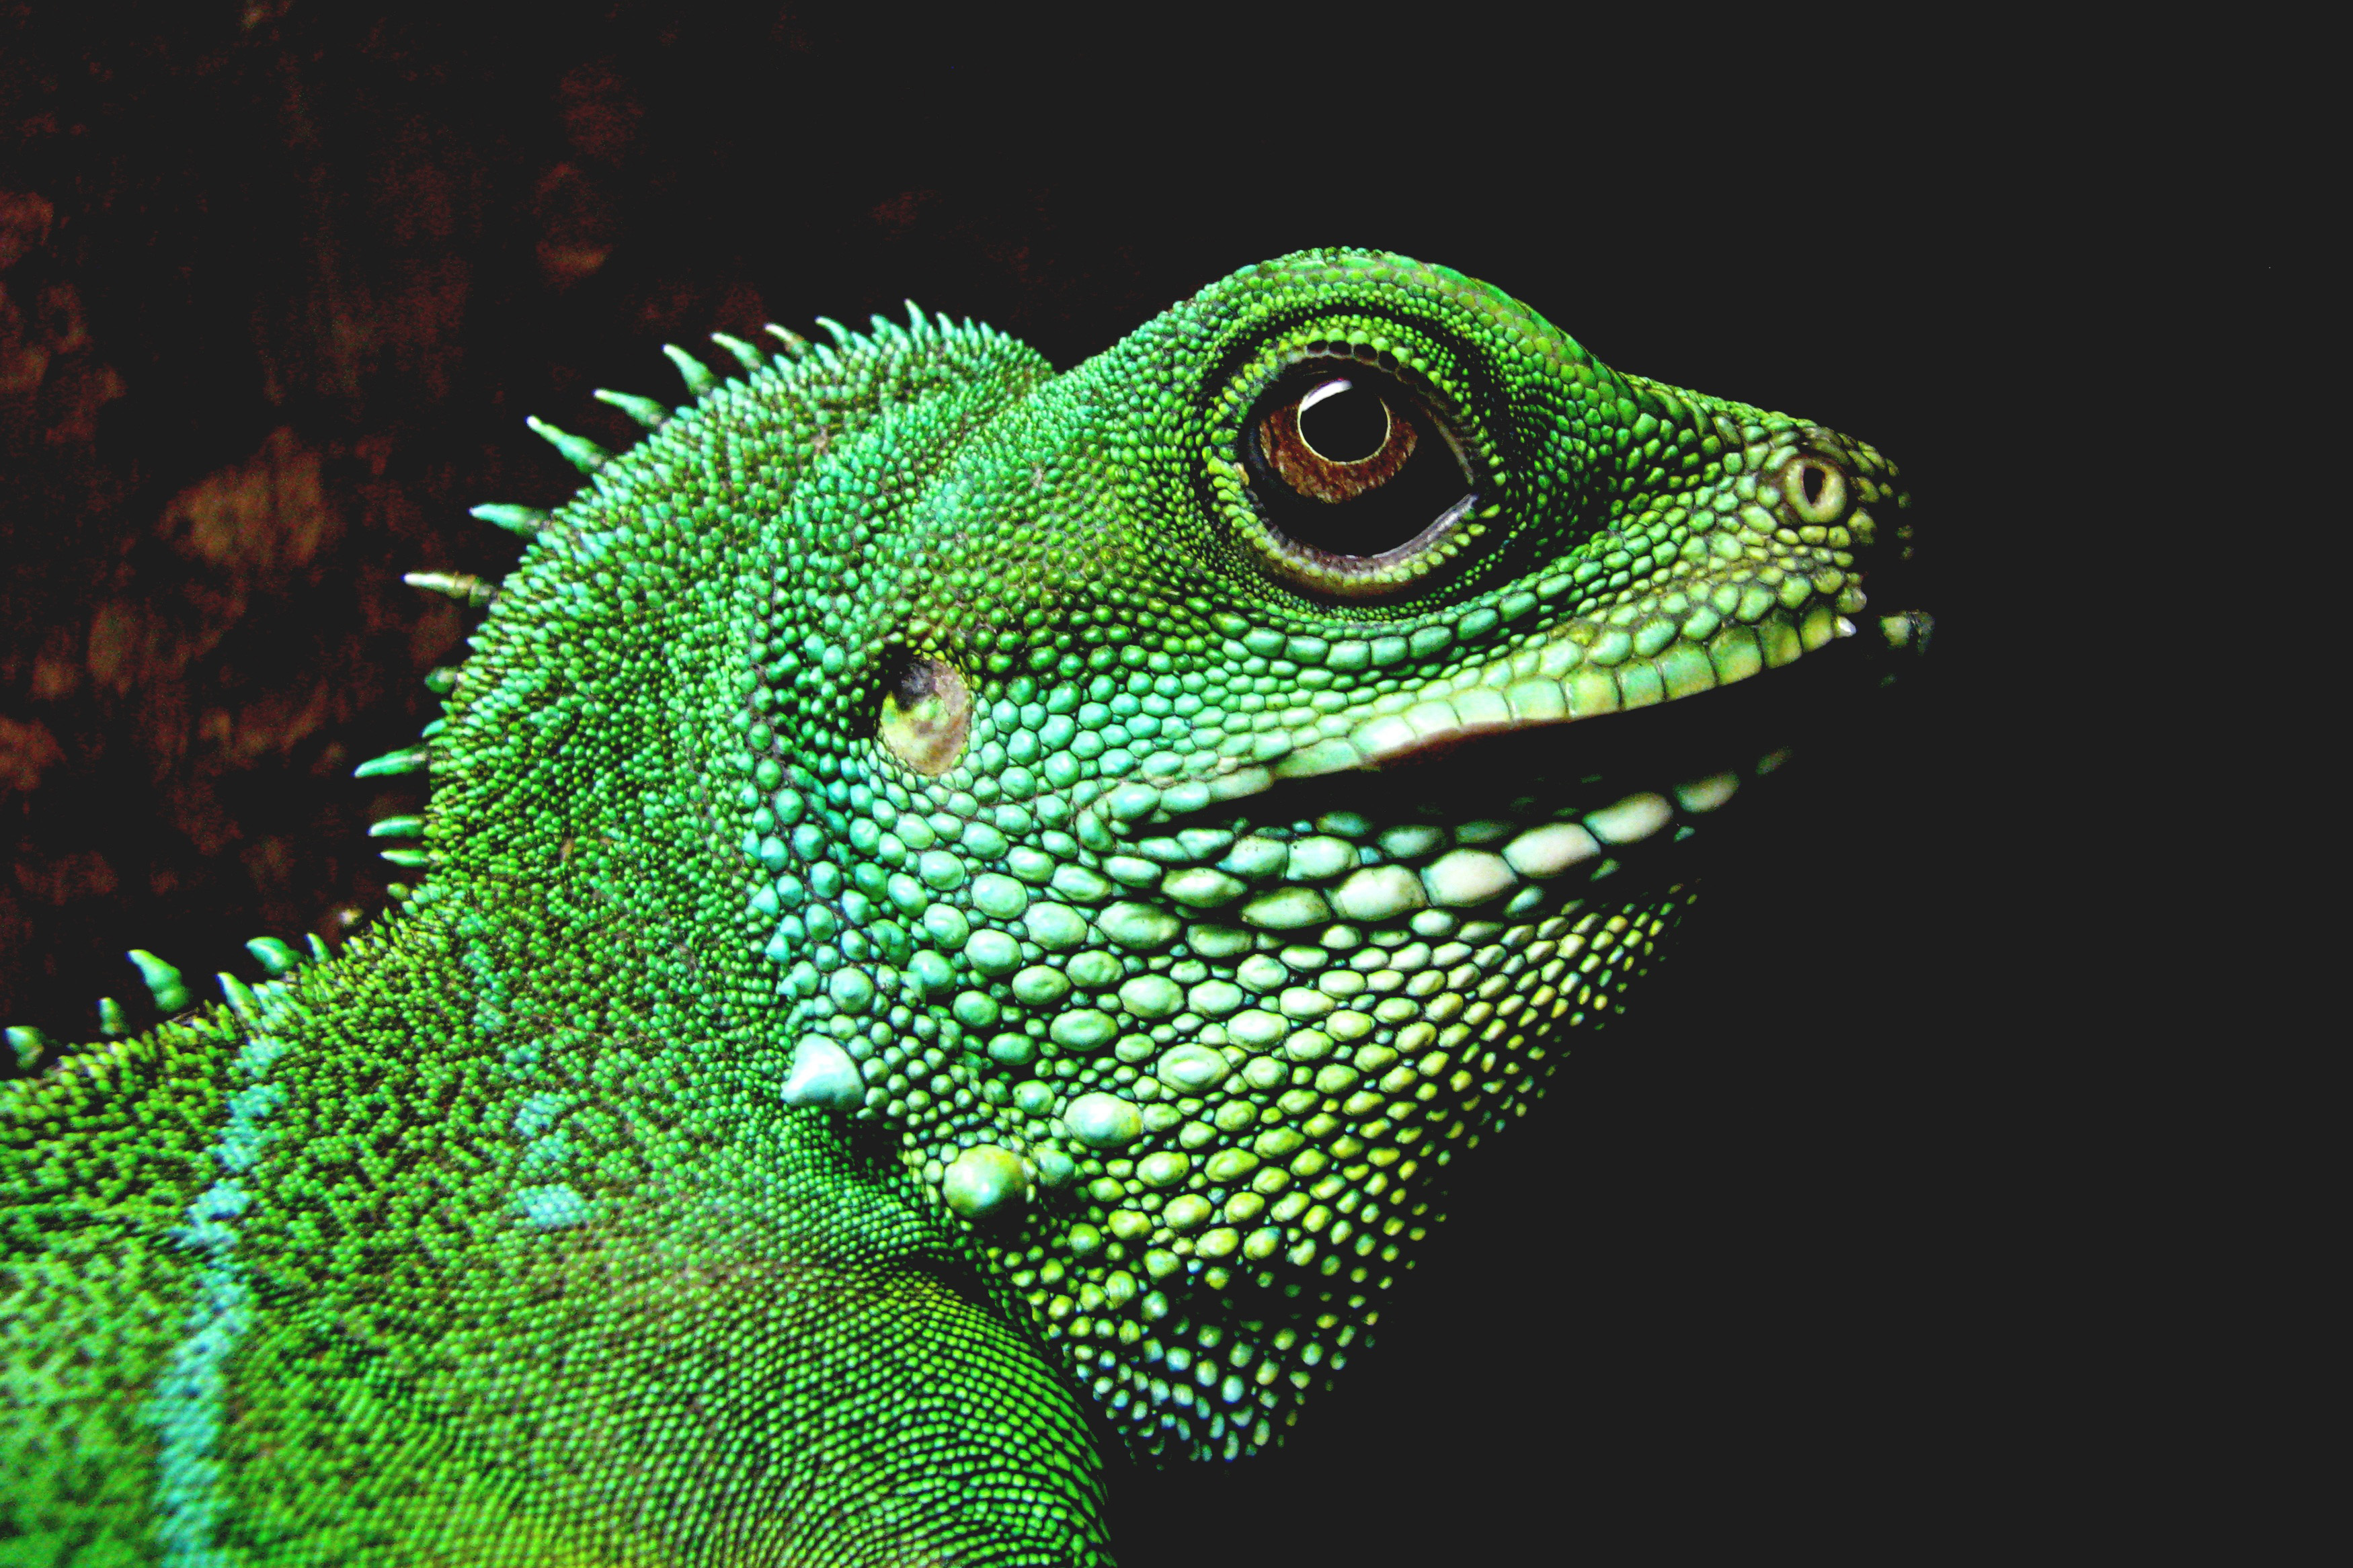
reptile, lizard, green, iguania, green iguana, chameleon, common chameleon, scaled reptile, iguana, european green lizard, iguanidae, adaptation, organism, terrestrial animal, dragon lizard, Meller's chameleon, agama